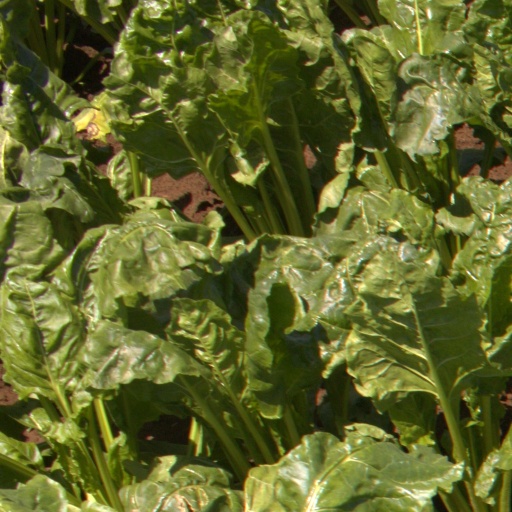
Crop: sugar beet